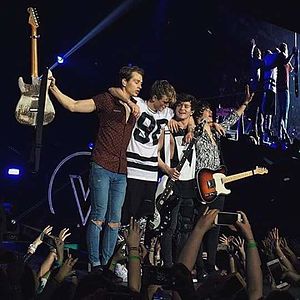
The Vamps
The Vamps er et britisk pop band der består af medlemmerne Bradley Simpson, Connor Ball, James McVey og Tristan Evans. I Danmark er de mest kendte for deres single "All Night", som er lavet i samarbejde med norske Matoma. Gruppen blev dannet i begyndelsen af 2012 og underskrev en kontakt hos Mercury Records i november samme år. The Vamps støttede McFly på deres Memory Lane Tour i begyndelsen af 2013, de optrådte også på flere festival arrangementer rundt om i Storbritannien som støtte for bands som The Wanted, JLS, Little Mix, Lawson og Demi Lovato.